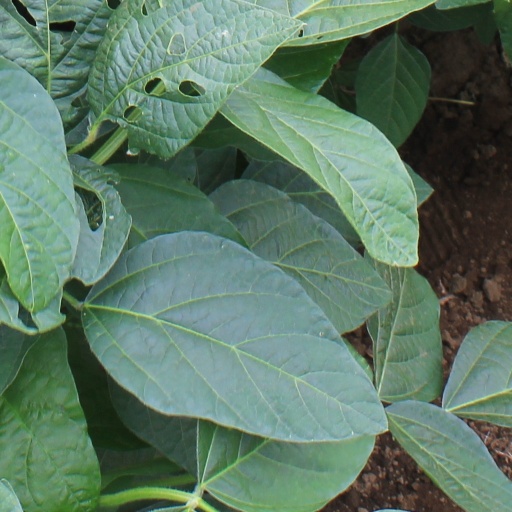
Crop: soybean